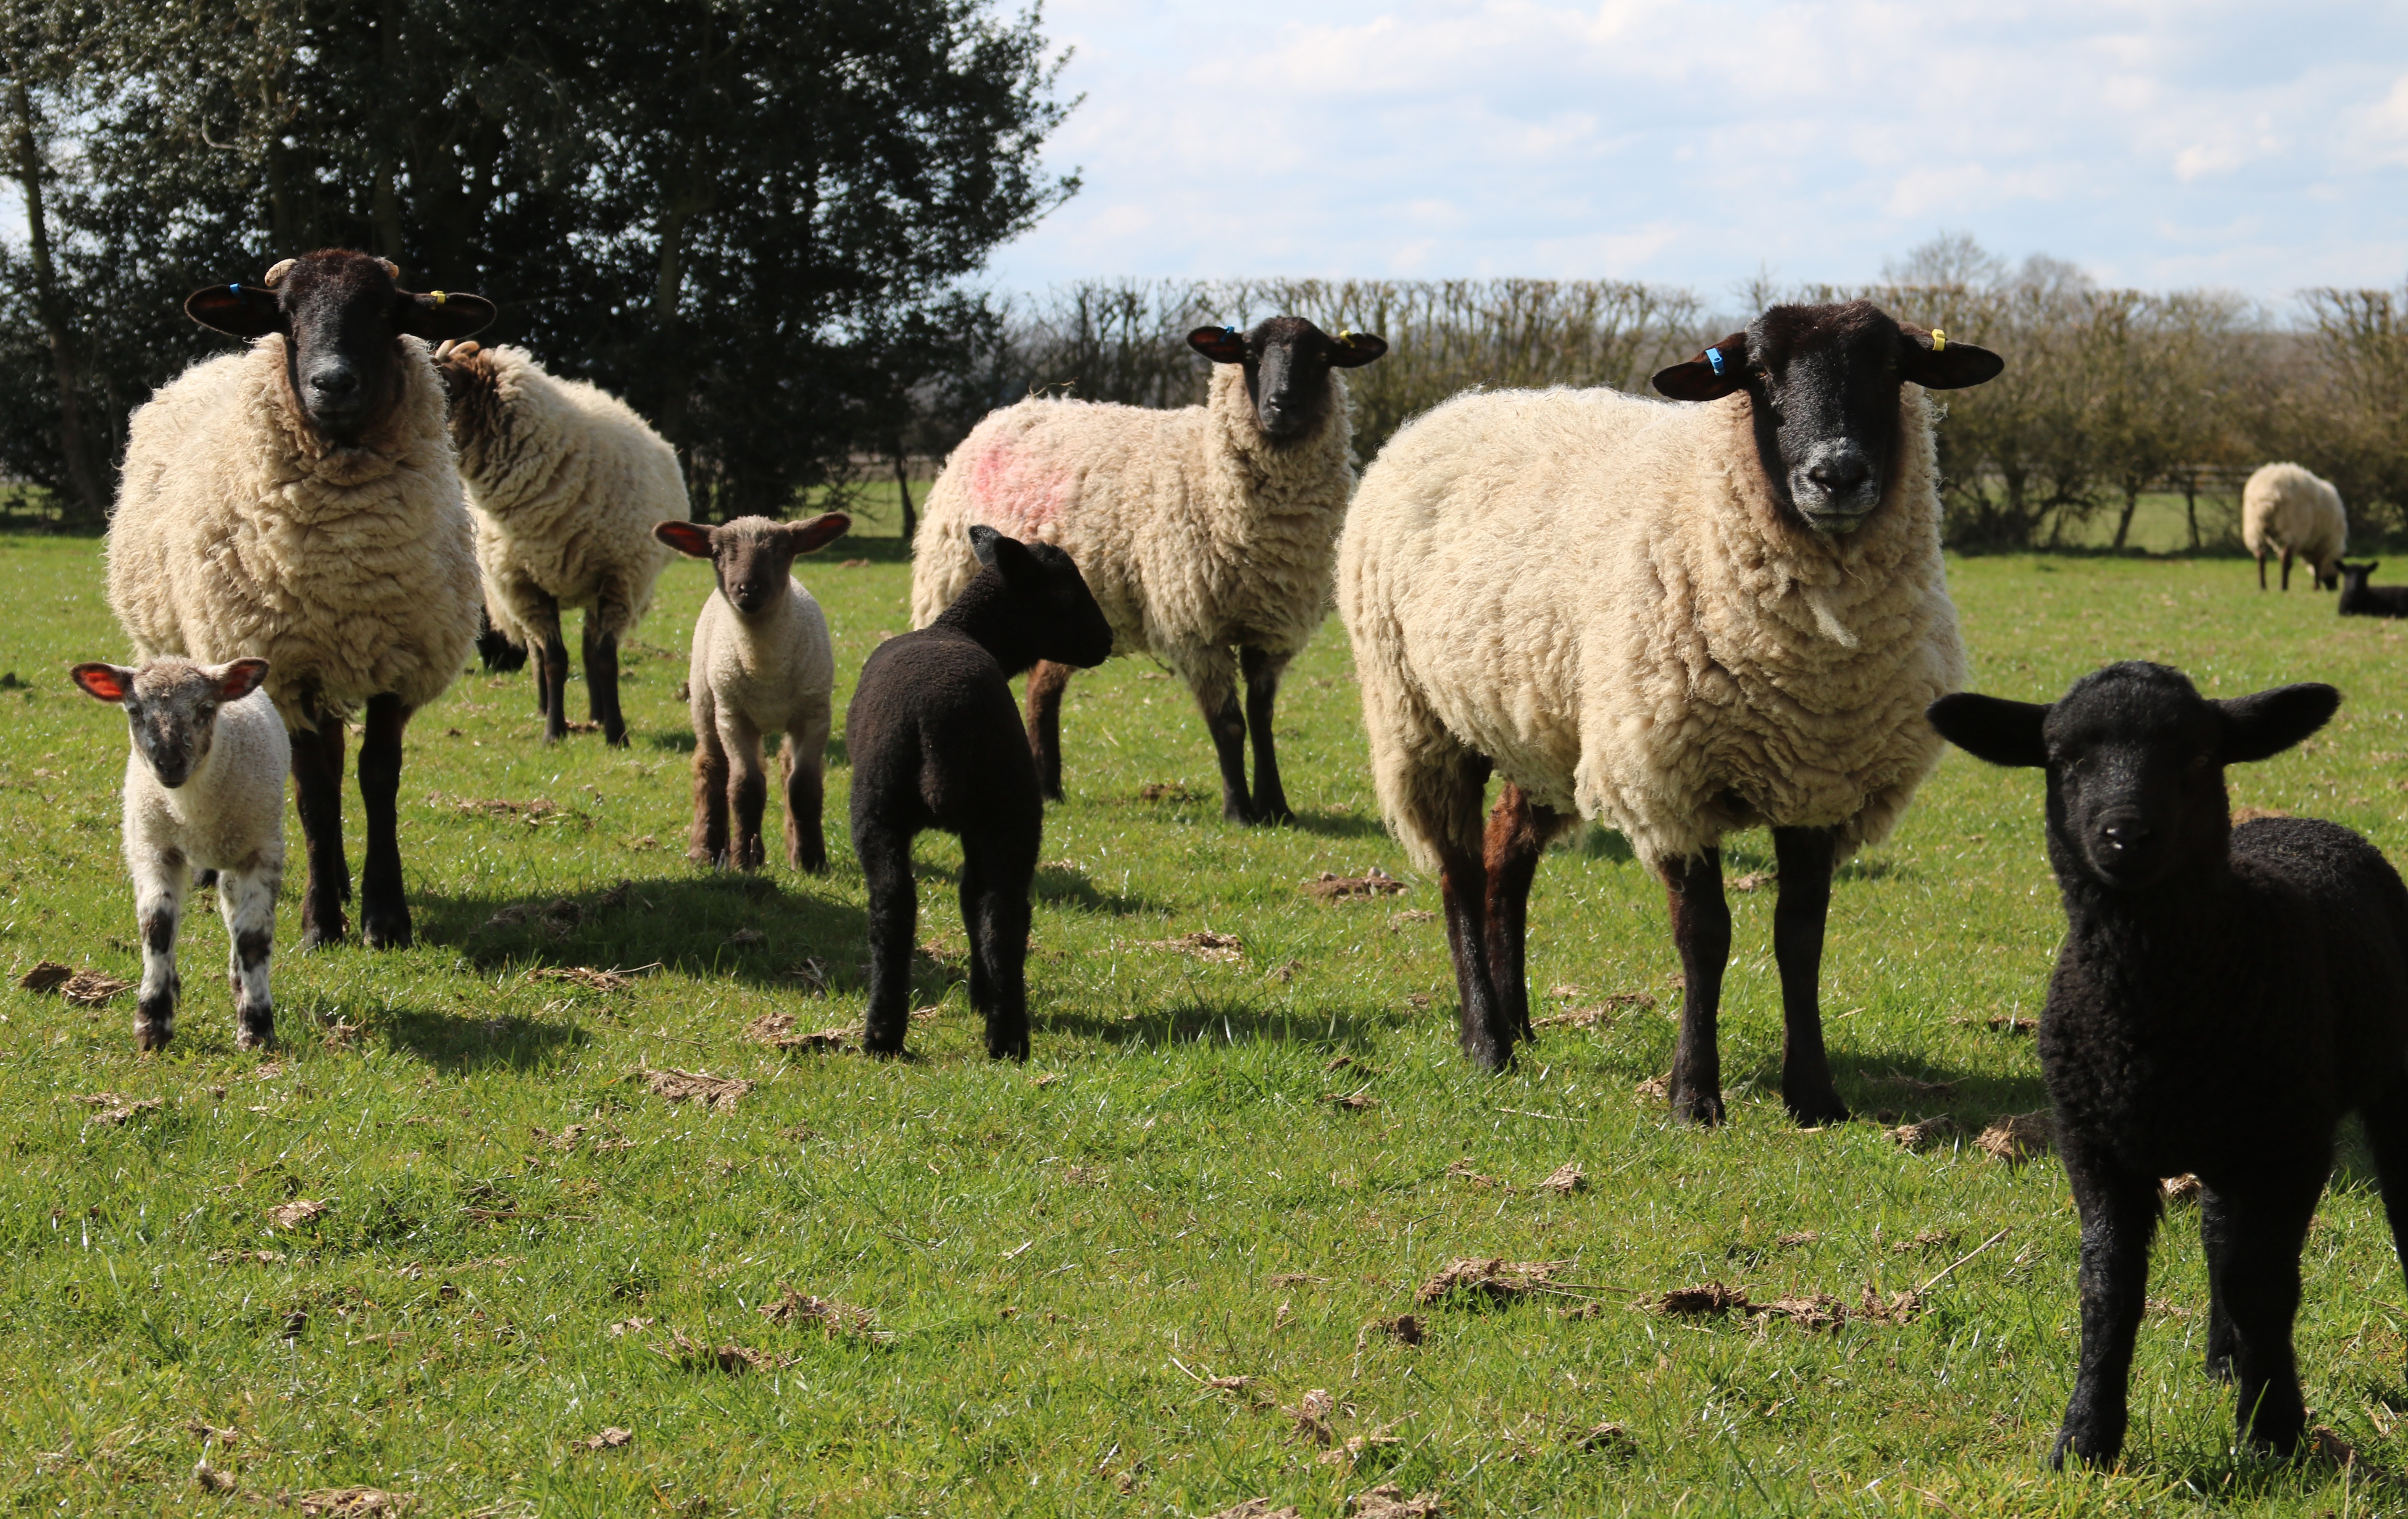
nature, grass, field, farm, meadow, countryside, animal, rural, young, spring, green, herd, farming, pasture, grazing, livestock, sheep, mammal, agriculture, baby, wool, fauna, farmland, lamb, outdoors, mother, vertebrate, sheeps, ewe, rural area